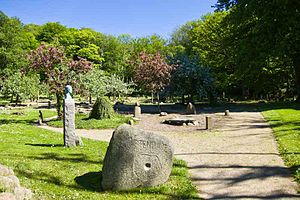
Boolsens Stenhave
Boolsens stenhave ved Bangsbo Museum
Boolsens Stenhave er beliggende ved Bangsbo Museum i Frederikshavn. Samlingen blev grundlagt af forfatteren Johannes Boolsen.